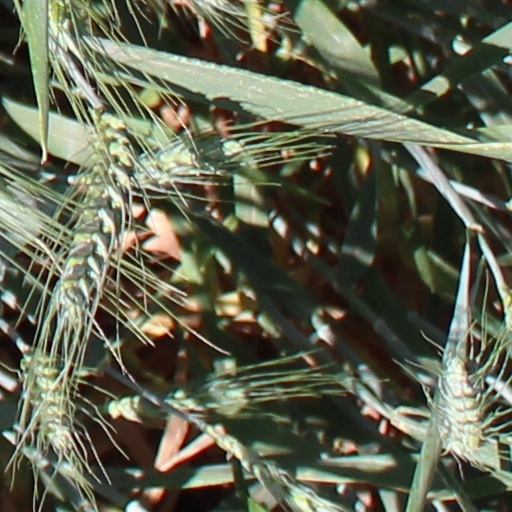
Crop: wheat